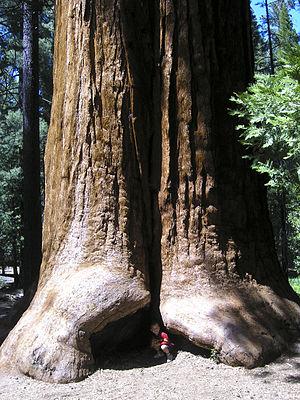
Cette liste recense les monuments nationaux américains.
Le Giant Sequoia National Monument est un Monument national américain situé au sud de la Sierra Nevada dans le centre de la Californie. Il est administré par le Service des forêts des États-Unis en tant que partie du Sequoia National Forest et il inclut près de la moitié des forêts de séquoia géant existantes, et notamment l'un des dix plus grands séquoias, le Boole Tree, qui mesure 82 mètres de haut, avec une circonférence à la base de 34 mètres.